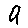
Label: 9